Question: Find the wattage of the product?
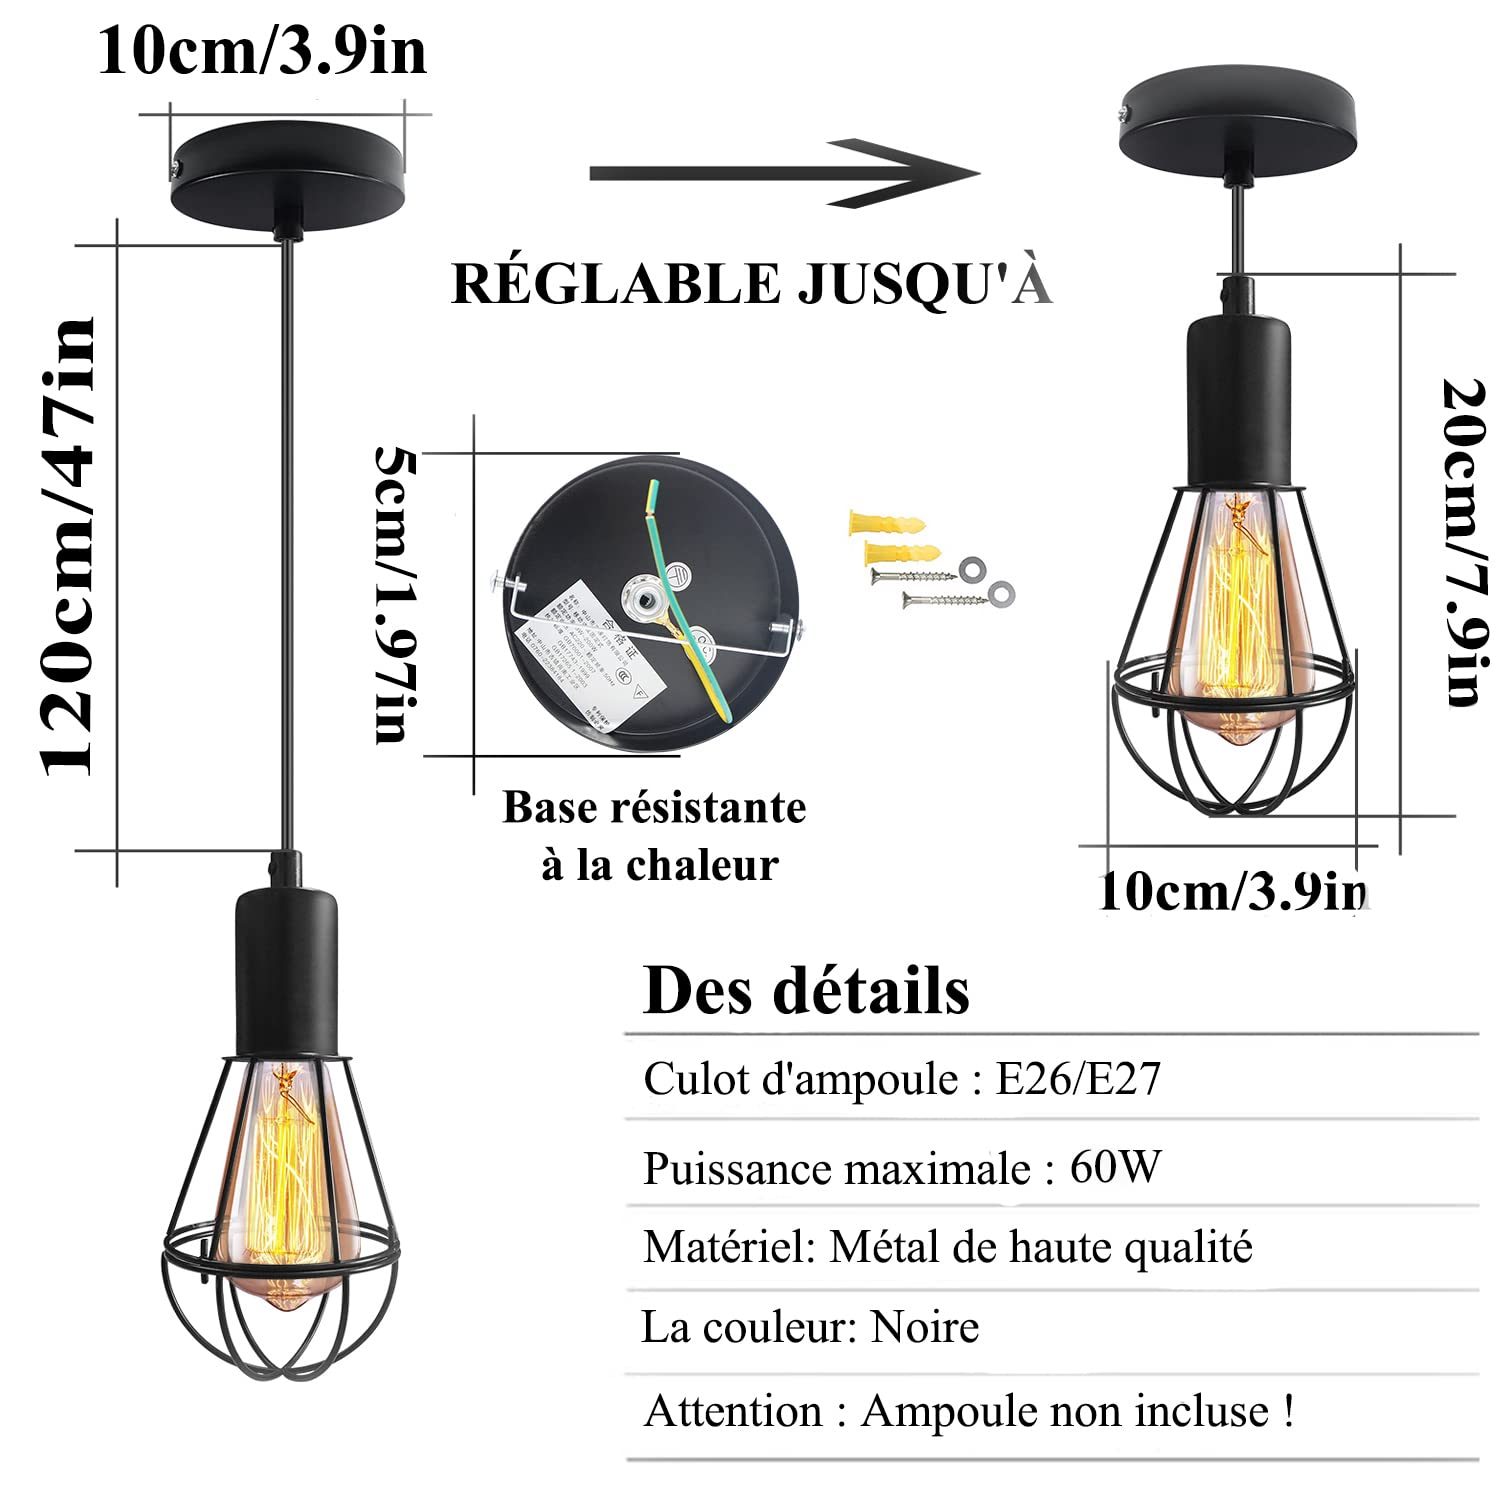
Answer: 60.0 watt